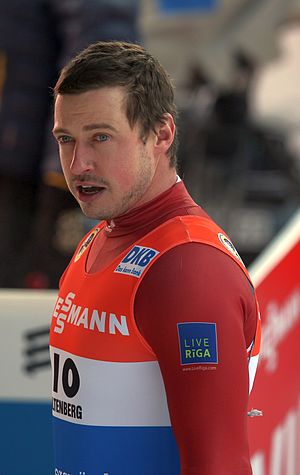
Andris Šics
Andris Šics er en lettisk kælker, der har deltaget i konkurrencer siden 1998. Han har deltaget i to olympiske lege, og vandt en sølvmedalje i mændenes dobbelt under OL i 2010 i Vancouver sammen med sin teammakker, hans lillebror Juris Šics.